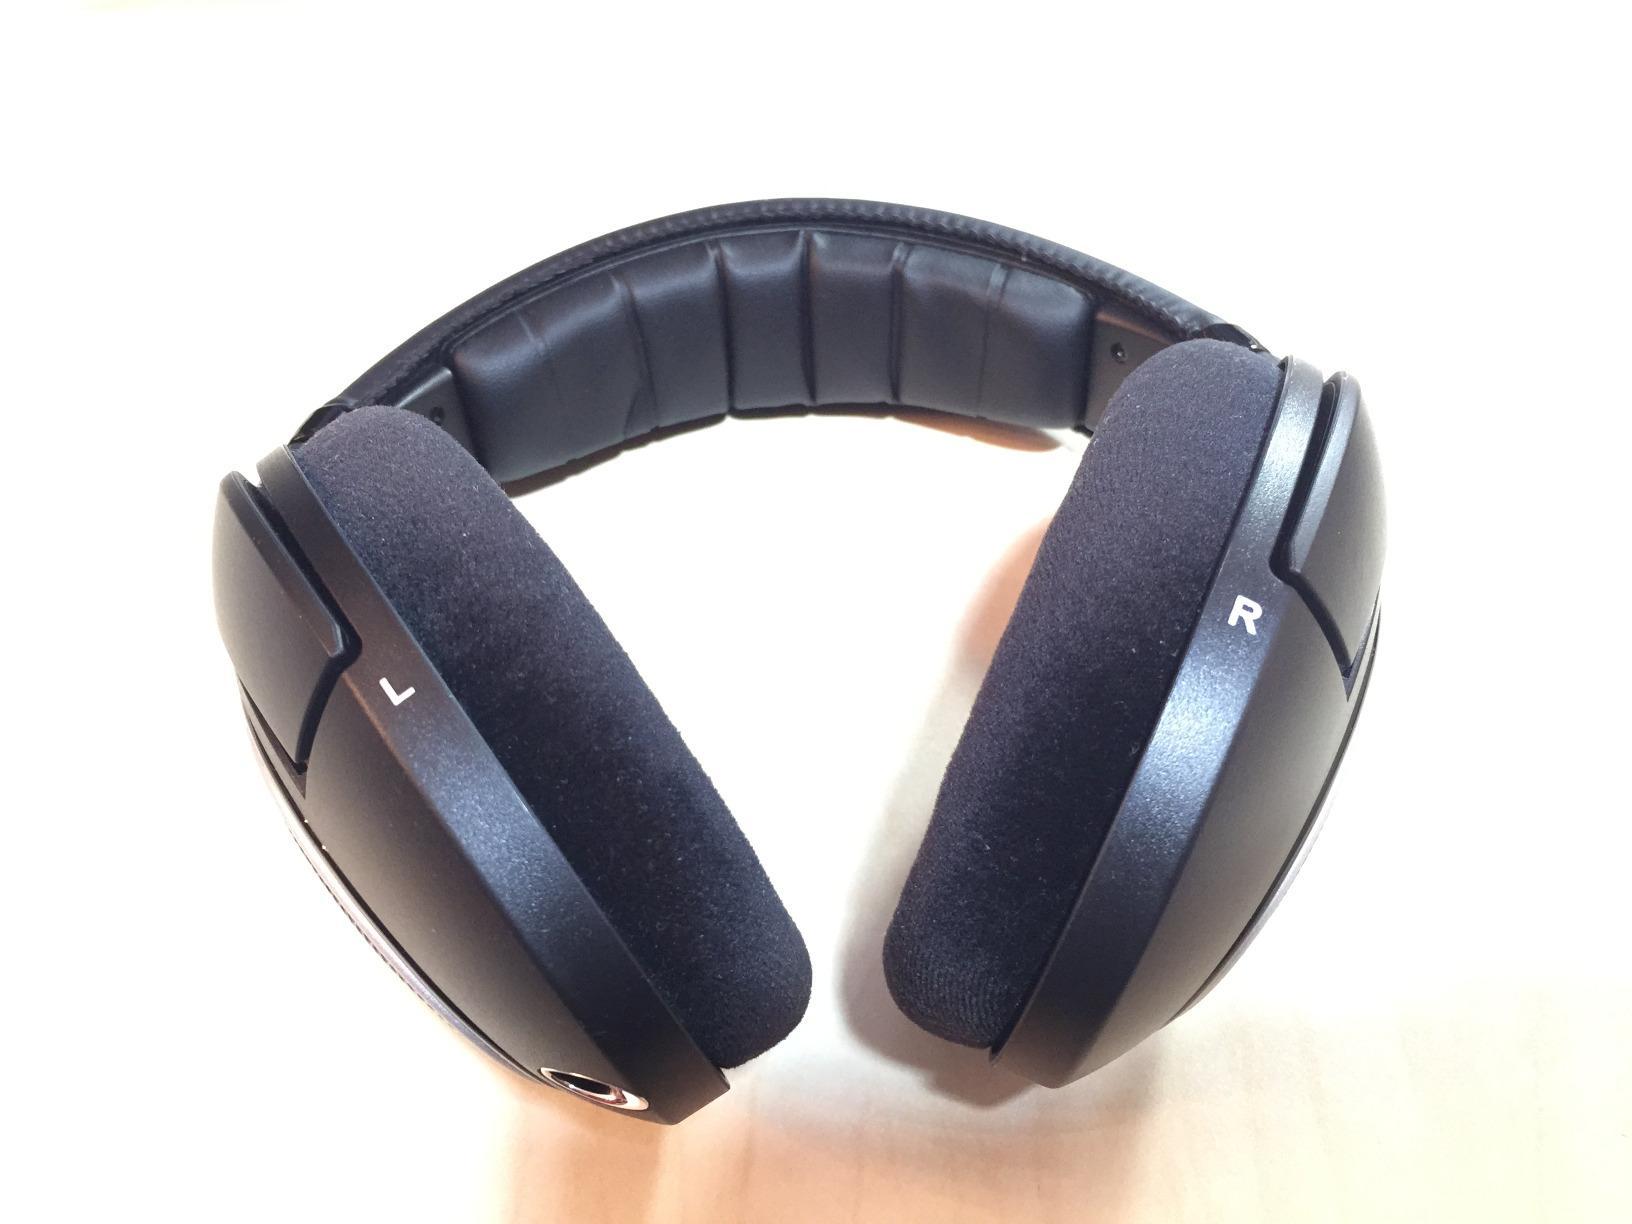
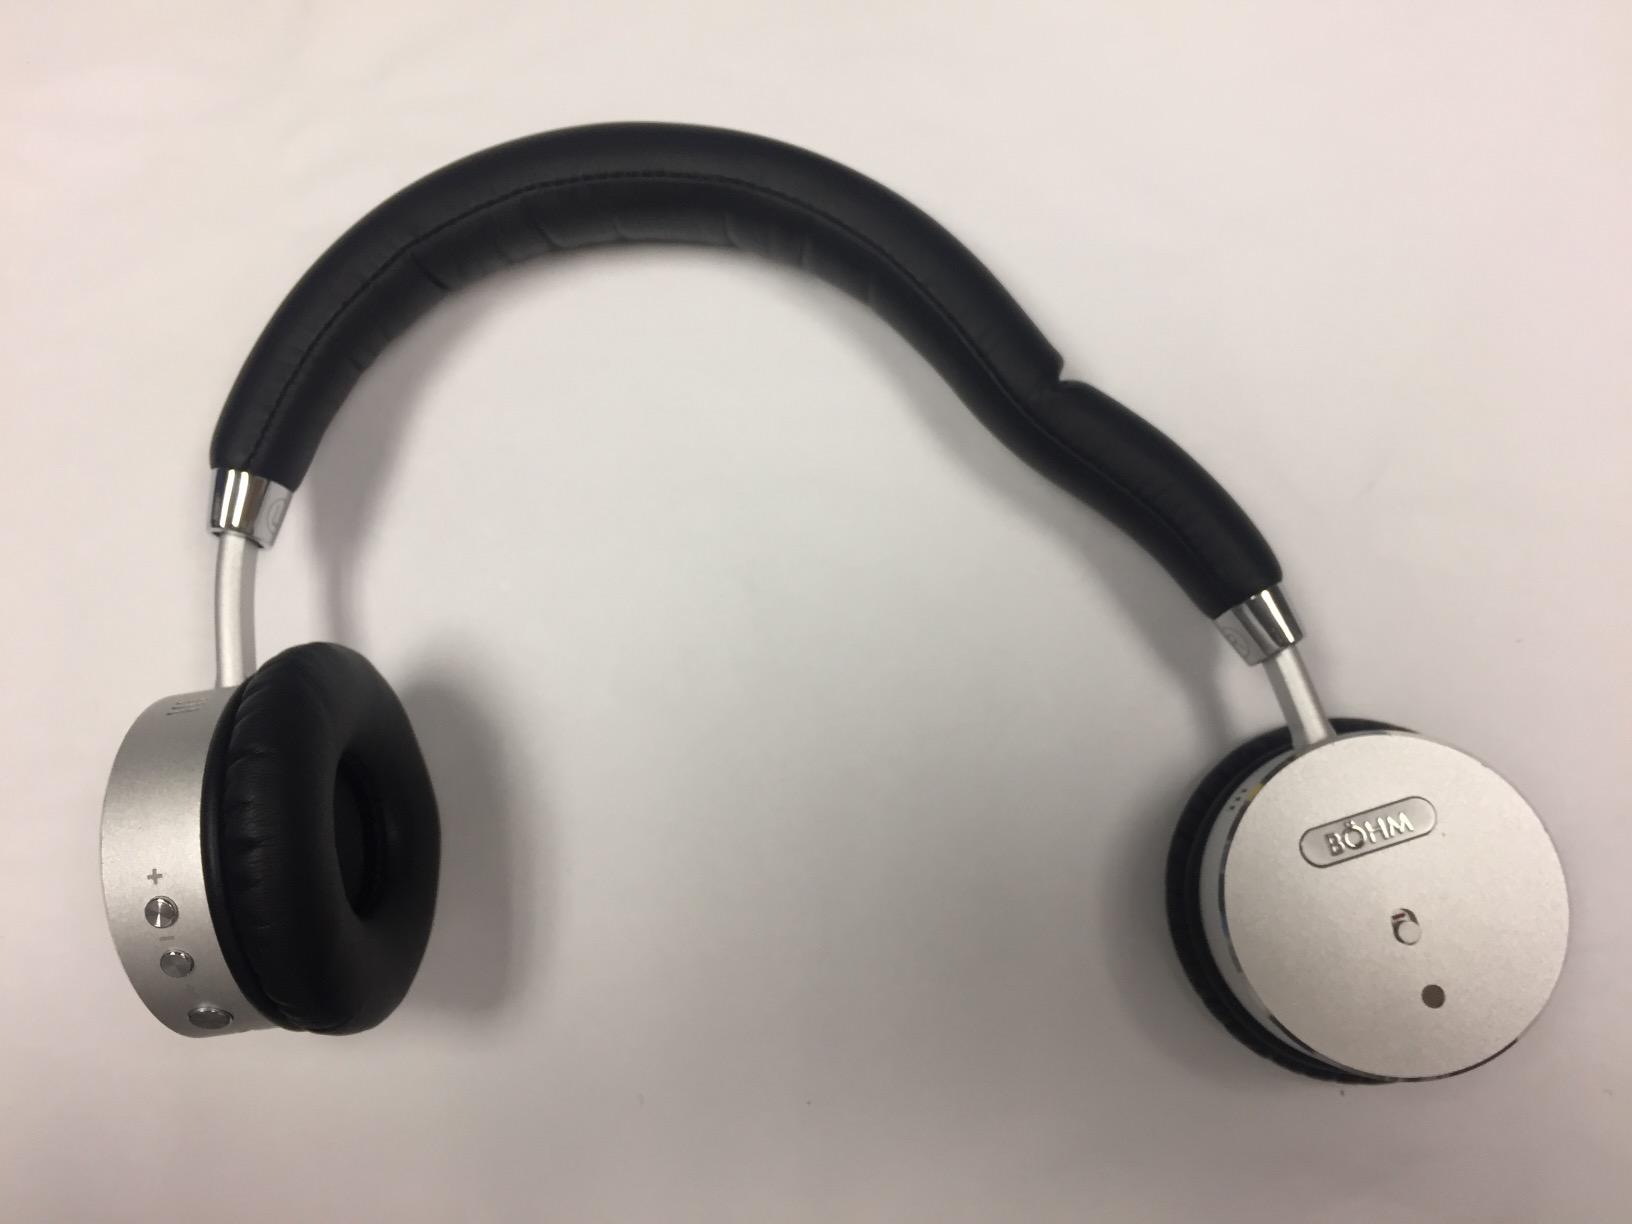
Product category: headphones
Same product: no